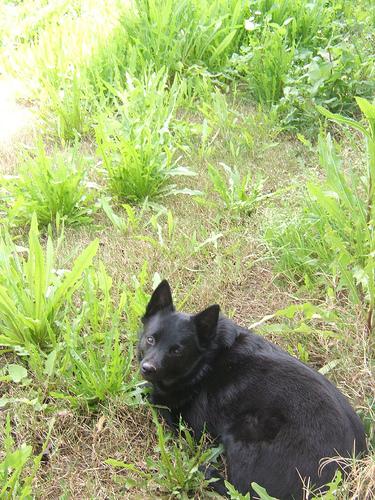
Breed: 201-n000024-schipperke